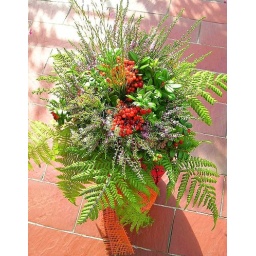
Forest flowers bunch in green and red